No Noise

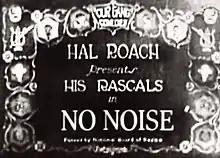

No Noise is the 17th entry in the "Our Gang" short subject comedy series. The "Our Gang" series (later known as "The Little Rascals") was created by Hal Roach in 1922, and continued production until 1944.